Mamadou Samassa (footballer, born 1990)

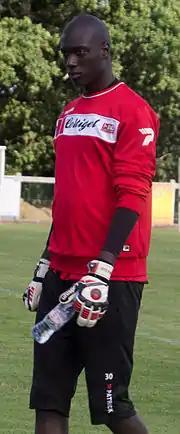
Samassa training in 2014

Mamadou Samassa (born 16 February 1990) is a professional footballer who plays as a goalkeeper for club Laval. Born in France, he represented his birth country at youth international level before switching to the Mali national team.